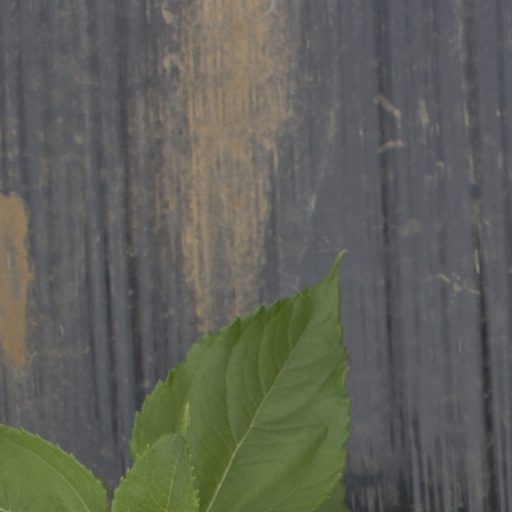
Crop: Jerusalem artichoke